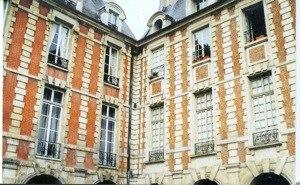
Photo de l'Hôtel dit de Chaulnes, 9 place des Vosges
Jean Gaudart, seigneur de Petit-Marais (1597-1686), fut un conseiller au Parlement de Paris en 1627 dont il fut doyen.